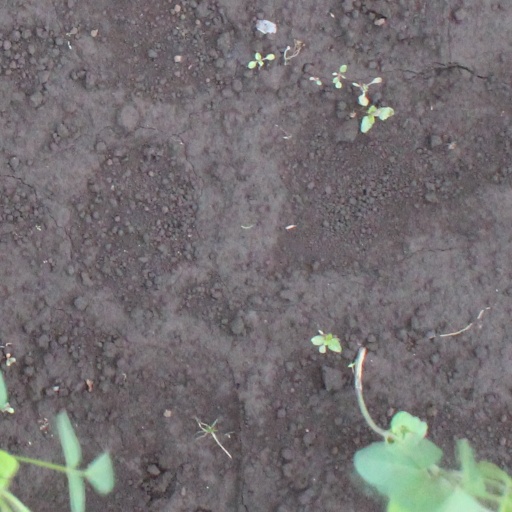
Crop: soybean